Hylobius abietis

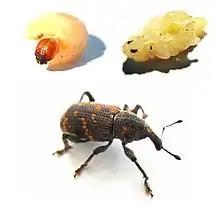
Developmental stages of the large pine weevil

Various natural enemies attack immature and adult pine weevils in the wild. Natural enemies include predatory beetles, insect killing fungi, microscopic insect killing worms (entomopathogenic nematodes) and a parasitic wasp, "Bracon hylobii". Ground beetles, nematodes and fungi can kill both immature and adult weevils. The parasitic wasp attacks pine weevil larvae only.